Viktor Chernomyrdin (icebreaker)

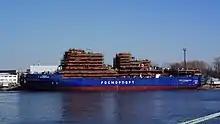
"Viktor Chernomyrdin" under construction in April 2018.

On 26 January 2016, it was reported that an additional RUB 1 billion of funding would be required to complete the icebreaker due to the decline of the Russian ruble following the financial crisis. In addition, the United Shipbuilding Corporation (USC) was reportedly concerned about the shipyard's ability to deliver the icebreaker in 2017 due to the international sanctions against Russia. While in April 2016 a representative of the United Shipbuilding Corporation claimed that the icebreaker would be delivered "this year" and that the value of the contract had not changed, next month a representative of Rosmorport stated that "2018 is a reality". On 16 June, the president of the United Shipbuilding Corporation, Aleksey Rakhmanov, said that the vessel would be delivered in late 2017 or early 2018, and that the cost had increased by RUB 1.5 billion. On 6 December, the vice-president of the company, Yevgeny Zagorodny, extended this to the fourth quarter of 2018.